Dominique chicken

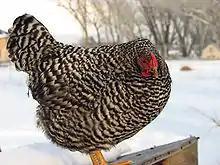
A six-month-old pullet

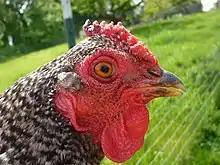
Head of a hen

The Dominique is of medium size, mature birds usually weighing some . The only recognized plumage coloration is cuckoo, sometimes known as "hawk" coloration, a regular pattern of light and dark – but not black and white – barring.